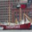
Label: ship